Tommy Carcetti

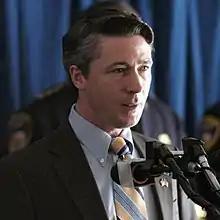
Aidan Gillen as Tommy Carcetti

Thomas J. "Tommy" Carcetti is a fictional character on the HBO drama "The Wire", played by Aidan Gillen. Carcetti is an ambitious and venal Baltimore politician who begins the series with a seat on the city council.